John Alan Coey

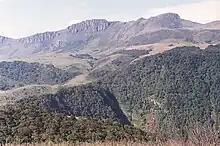
Mount Inyangani, Zimbabwe's highest peak. Coey climbed the mountain on 29 May 1972 as part of his SAS training. When he reached the top, he crudely tied a US flag to a stick, planted it on the summit and posed beside it. The resulting photograph appears on the front cover of his book "A Martyr Speaks".

Though foreign soldiers in the Rhodesian Army were only required to immediately commit to three years' service, Coey volunteered on arrival for at least five. He joined the Special Air Service (SAS), an elite commando unit. He was one of several foreigners in his barrack room, and they decorated their quarters with the flags of their home countries. Coey performed well during his initial training, and was recognized as one of the Rhodesian Army's top recruits of 1972; after passing out in November that year with the rank of trooper, he was picked out in January 1973 for instruction as an officer. While training for this new role, he contributed articles to various Rhodesian and South African publications, sending work to the latter under the Afrikaans pseudonym "Johann Coetzee". The political and religious views reflected in his journal continued: on September 18, 1973, he expressed profound joy at the overthrow of Chile's Marxist President Salvador Allende, and painted the incident as a victory for Christianity and the West.